Odyssey series

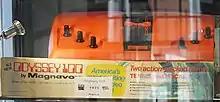
Magnavox Odyssey 100

The Magnavox Odyssey 100 dedicated console was announced in the Spring of 1975 with first shipments on October 30 and a launch price of $99.95, although pricing dropped quickly with pricing listed at $80 by June 1976 and by Christmas of 76 as low as $39.95. It uses a multi-chip discrete component design, which makes it much simpler than all later dedicated consoles Magnavox would eventually release. Magnavox already had a single-chip design in mind that year, but wanted to have a product they could release immediately if Texas Instruments, the supplier of their single video game chips, was unable to deliver in a timely manner.